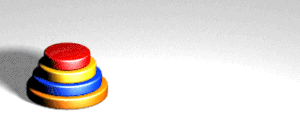
Kombinatorik
Kombinationer af fire elementer
Kombinatorik er en matematisk disciplin, hvor man studerer, på hvor mange måder et sæt af elementer fra forskellige grupper kan sættes sammen. Har man fx 3 forretter, 8 hovedretter og 5 desserter, hvor mange forskellige menuer kan man så sætte sammen? Det er spørgsmål som dette, kombinatorikken kan besvare.